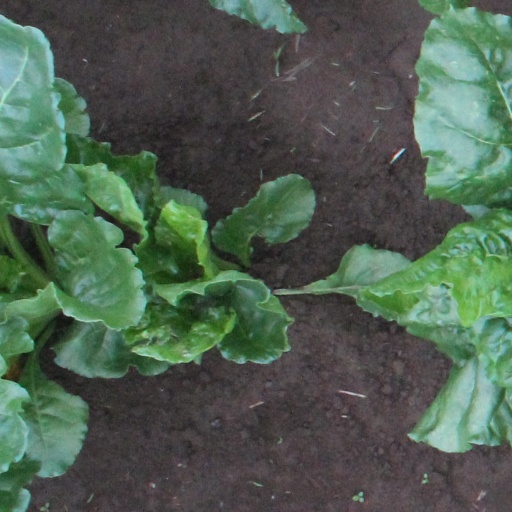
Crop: sugar beet